Theodore D. Martin

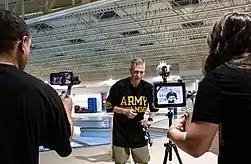
Martin producing a video for the Army's 245th birthday.

Martin is known for maintaining an active presence on the social media site Twitter, noted for his approachability despite his senior rank and the military's ingrained conservatism. He often solicits public input from his followers on issues pertaining to Army policy and concerns of servicemembers, and argued to "Newsweek" that his "risky" humor helps correct misperceptions and humanize the relationship and understanding between superiors and subordinate.